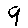
Label: 9